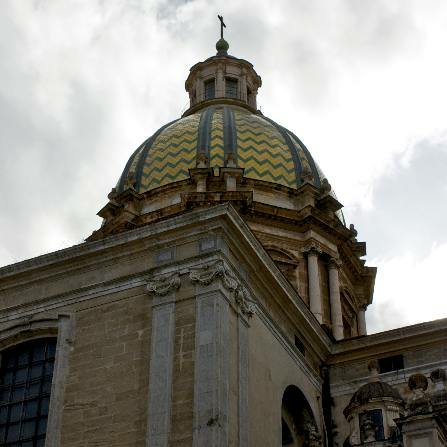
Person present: No